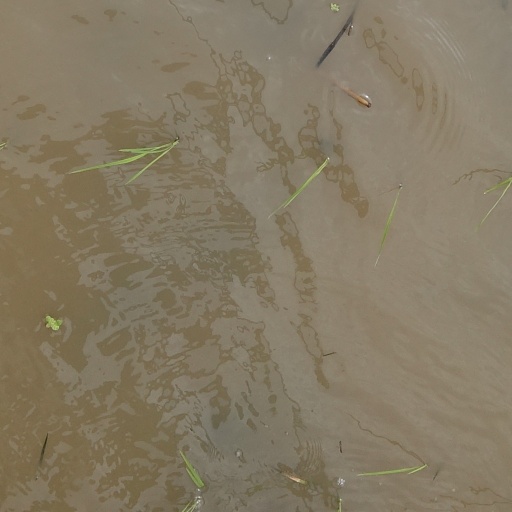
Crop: rice